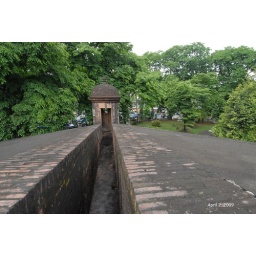
Sentry watch tower on old Spanish wall of Intramuros, Baluarte de San Gabriel by Letran College